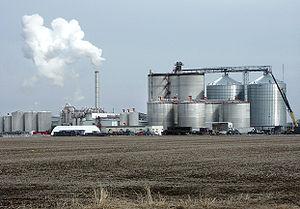
Les drêches sont des résidus du brassage des céréales, généralement utilisés pour l'alimentation animale. Elles sont principalement issues des brasseries et des distilleries fabricant des alcools et le bioéthanol, et correspondent à l'ensemble des éléments non solubles qui restent après fermentation et transformation de l'amidon des grains en alcool. Les drêches sont principalement produites à partir de l'orge, du blé ou du maïs. Elles constituent un aliment riche en énergie, en protéines et en minéraux utilisé pour nourrir les ruminants, tant pour l'engraissement que la production laitière, mais également d'une manière plus marginale pour les porcs et la volaille. Elles ont été auparavant utilisées par quelques éleveurs situés à proximité des unités de fabrication, mais le développement des biocarburants a multiplié leur production. Beaucoup plus courantes depuis la fin des années 2000, elles font l'objet d'un commerce qui s'internationalise. Elles peuvent se présenter sous différentes formes, fraîches, ensilées ou déshydratées.
Le pic pétrolier désigne le moment où l'extraction mondiale de pétrole aura atteint son niveau maximal avant de connaître par la suite un déclin dû à l'épuisement progressif des réserves de pétrole contenues dans le sous-sol terrestre.